WCRB

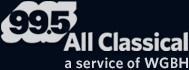
Logo as "99.5 All Classical" from December 2009 to October 2011

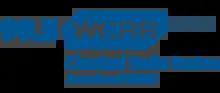
Logo as "99.5 WCRB" used from October 2011 to August 2020

It was announced on September 21, 2009, that the WGBH Educational Foundation would acquire WCRB from Nassau and convert the station to non-commercial operation, complementing sister station WGBH. The sale was completed on December 1, 2009. Since assuming control of WCRB, WGBH has sought to expand the reach of the station, particularly to areas that had been served by the station prior to the frequency shift in 2006, WCRB's programming was added to WNCK, which formerly simulcast WGBH, concurrent with the sale's completion, and April 8, 2010, W242AA also switched from carrying WGBH to WCRB, via the 89.7 HD2 simulcast. WJMF began carrying WCRB programming in September 2011, since the frequency change in 2006, Providence had been one of the largest markets without access to a full-time classical music station. Because of this expanded reach, the station rebranded from "99.5 All Classical" (the branding used since the sale to WGBH) to "Classical New England" on October 3, 2011. By 2015, the station was branded as "Classical Radio Boston, 99.5 WCRB". In 2020, the station announced it would rebrand as "CRB Classical 99.5", as part of a wider rebranding of WGBH and its stations to remove the letter "W".